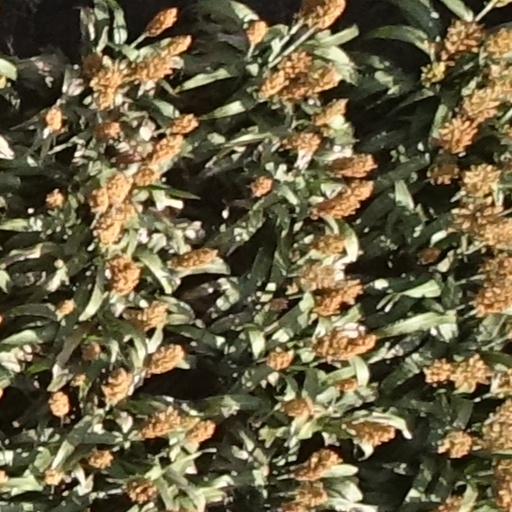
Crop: sorghum